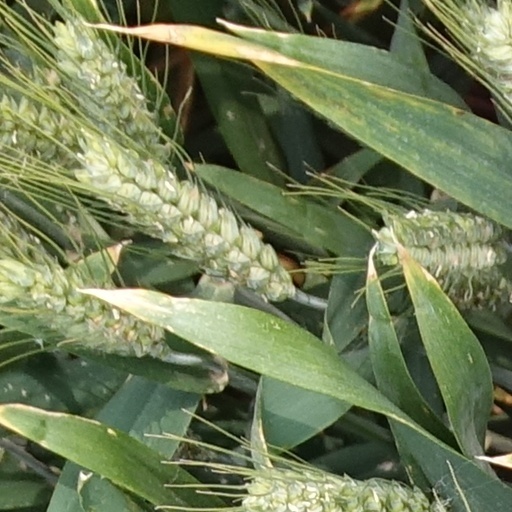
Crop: wheat